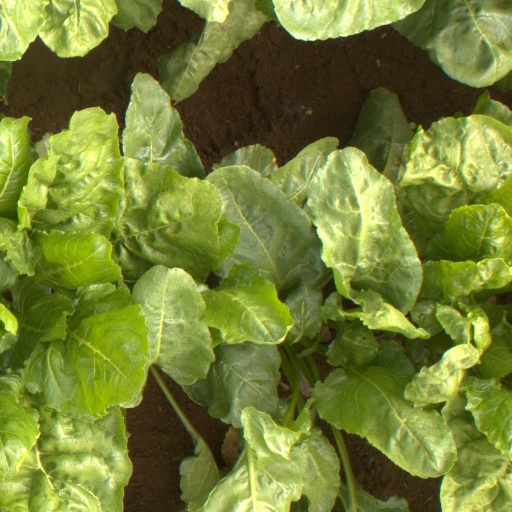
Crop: sugar beet